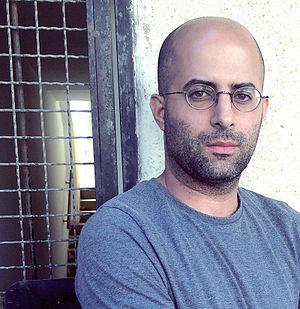
Asaf Hanuka, né en 1974, est un illustrateur et dessinateur de bande dessinée israélien.